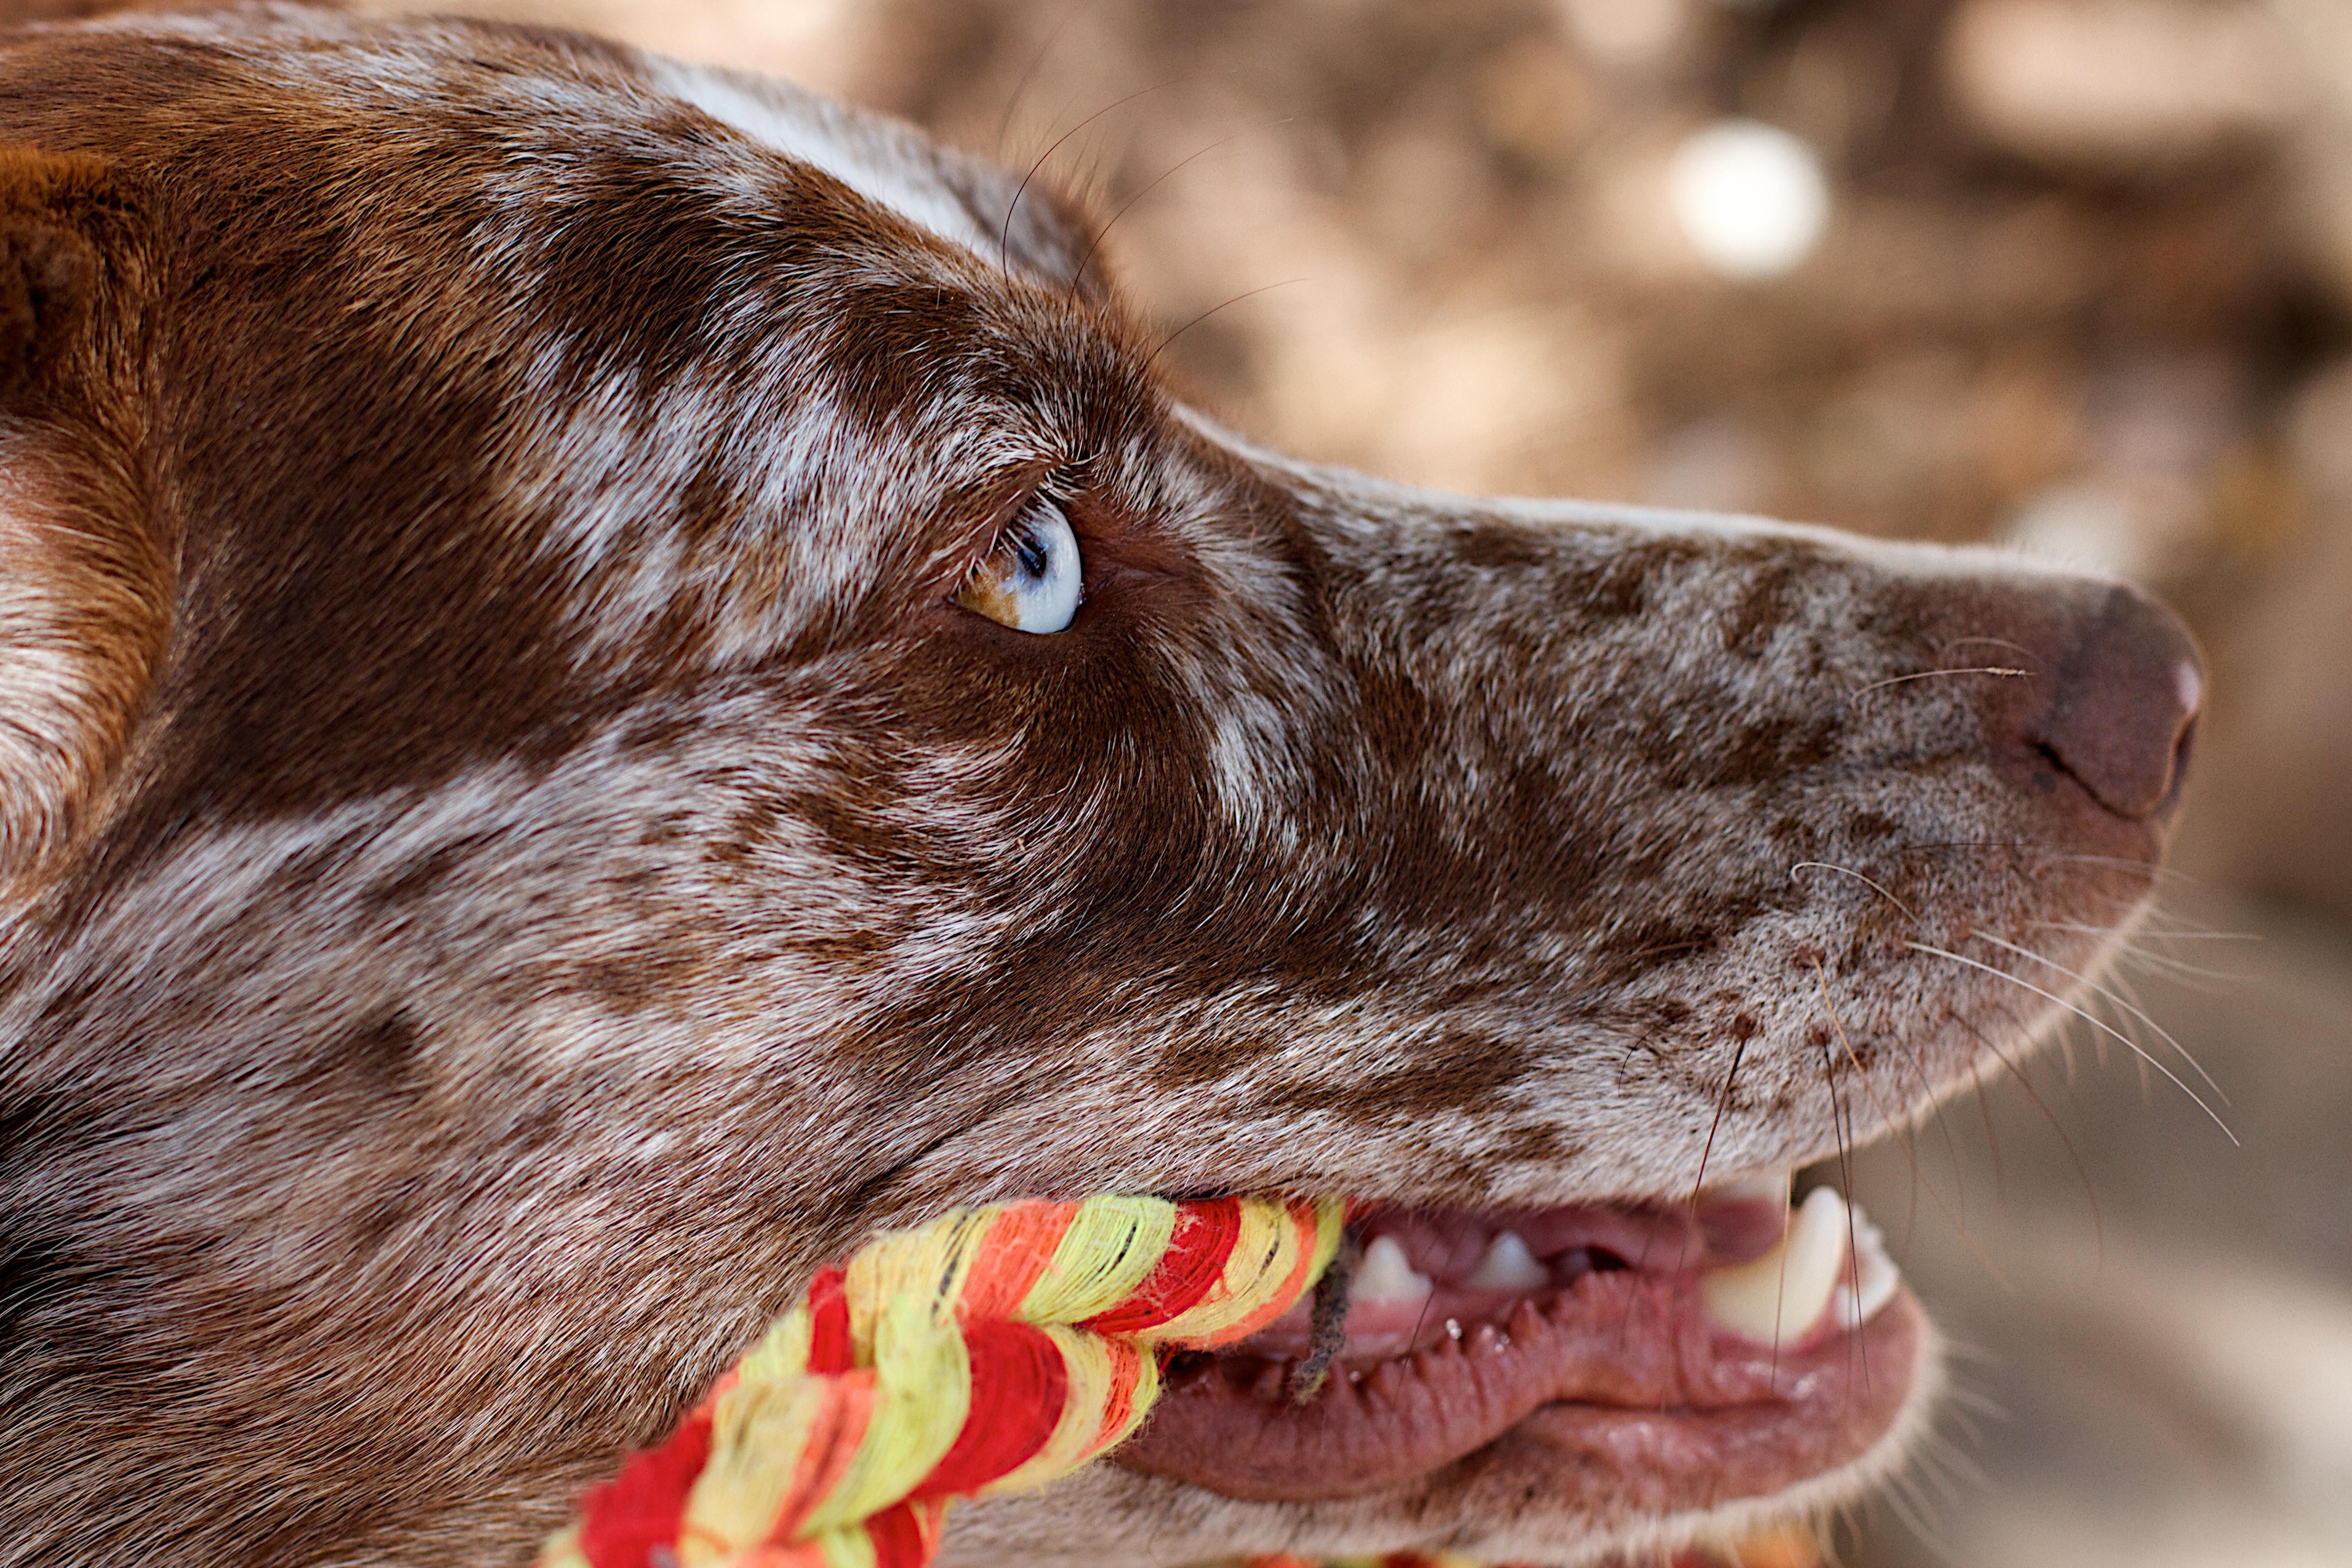
dog, mammal, nose, snout, vertebrate, felix, dog breed, setter, dog like mammal, carnivoran